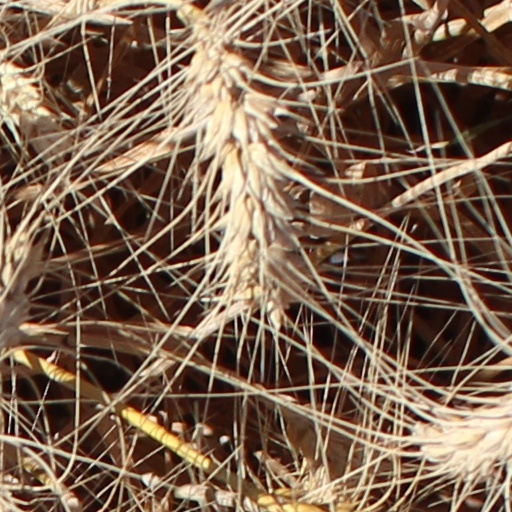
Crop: wheat